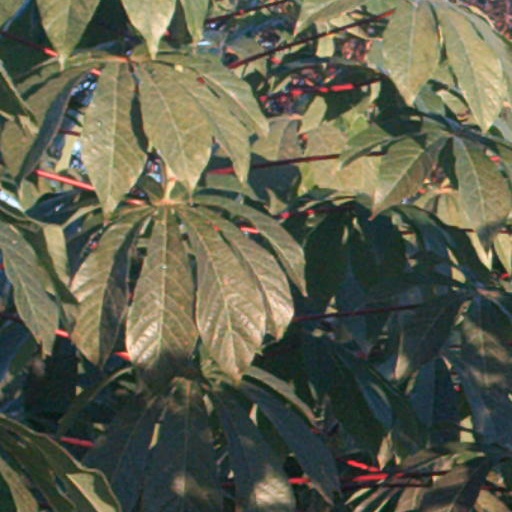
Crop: cassava